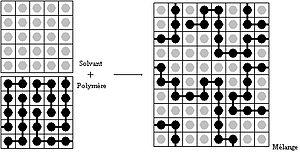
Comprendre le comportement des polymères en solution est important pour certaines applications comme les gels et crèmes cosmétiques. Il y a possibilité de contrôler la viscosité du produit obtenu et d'éviter une éventuelle démixtion. On constate par exemple que le styrène est miscible en toute proportion dans le cyclohexane à 20 °C, mais que lorsqu'on polymérise le styrène, il n'y a plus miscibilité. Différentes théories peuvent expliquer ces phénomènes.